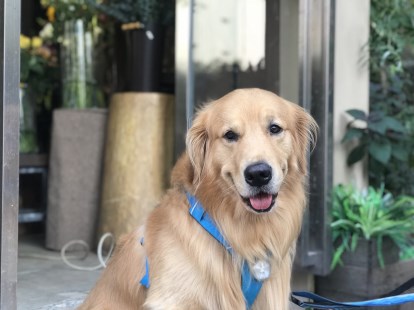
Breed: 5355-n000126-golden_retriever